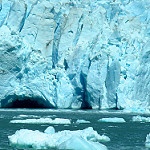
Scene: Outdoor